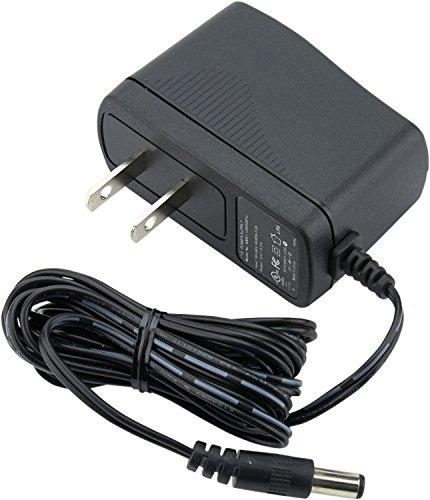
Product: Carson PRO Series DeskBrite Plus 1.8X Adjustable Arm Industrial Grade Workbench or Desktop Magnifier with 5 inch Glass Lens and 48 Super Bright LED Lights for Hobby, Crafts and Tasks (CP-70)
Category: Toys & Games | Hobbies | Hobby Building Tools & Hardware | Magnifying Tools
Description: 8x Power Magnifier with a 5 inch Crystal Clear Glass Lens.
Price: $161.99
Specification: Product Dimensions:         31.2 x 13.6 x 4.5 inches ; 5.17 pounds    |Shipping Weight: 6.8 pounds (View shipping rates and policies)|ASIN: B007CDJNY2|Item model number: CP-70|    #1306    in Hobby Tool Magnifiers    |Discontinued by manufacturer: Yes